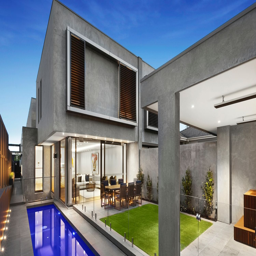
was the most expensive property to sell at auction over the weekend .